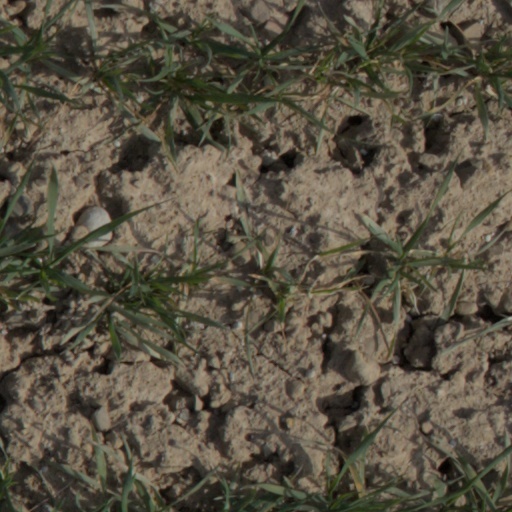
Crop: wheat